Samed Yeşil

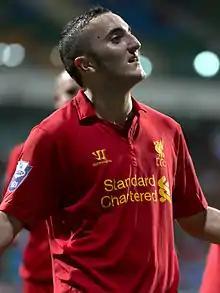
Yeşil playing for Liverpool U19 in 2012

Samed Yeşil (born 25 May 1994) is a German footballer who plays as a striker for ATS Krefeld.